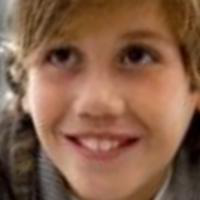
Age group: age 01-10